Naseem Thebo

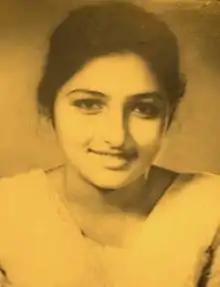

Naseem Thebo (April 1, 1948 – March 19, 2012) was a Sindhi language teacher and writer from Pakistan. She served as an associate professor in the Department of Economics at the University of Sindh. She was also a short story writer. She was the wife of Sindhi politician Rasool Bux Palijo.